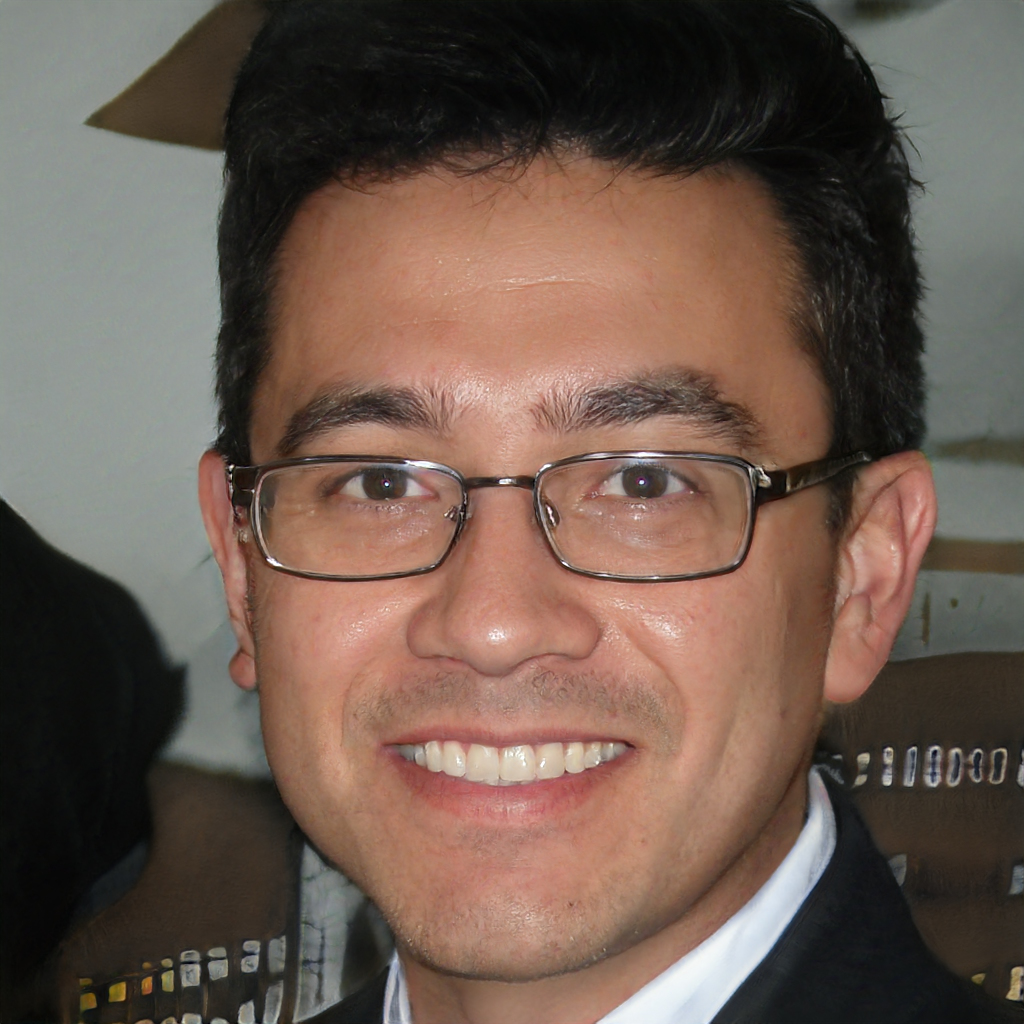
Gender: Male